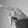
ASL letter: P